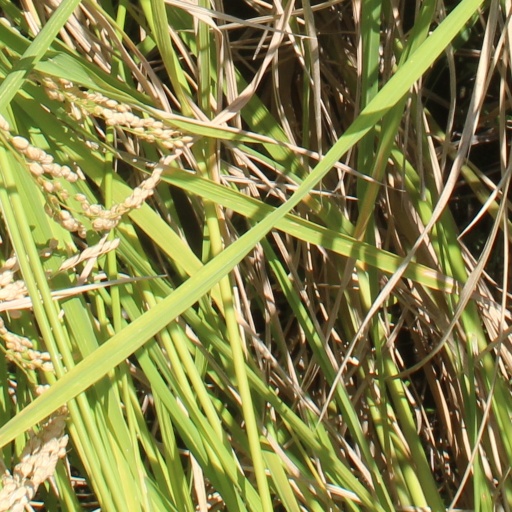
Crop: rice